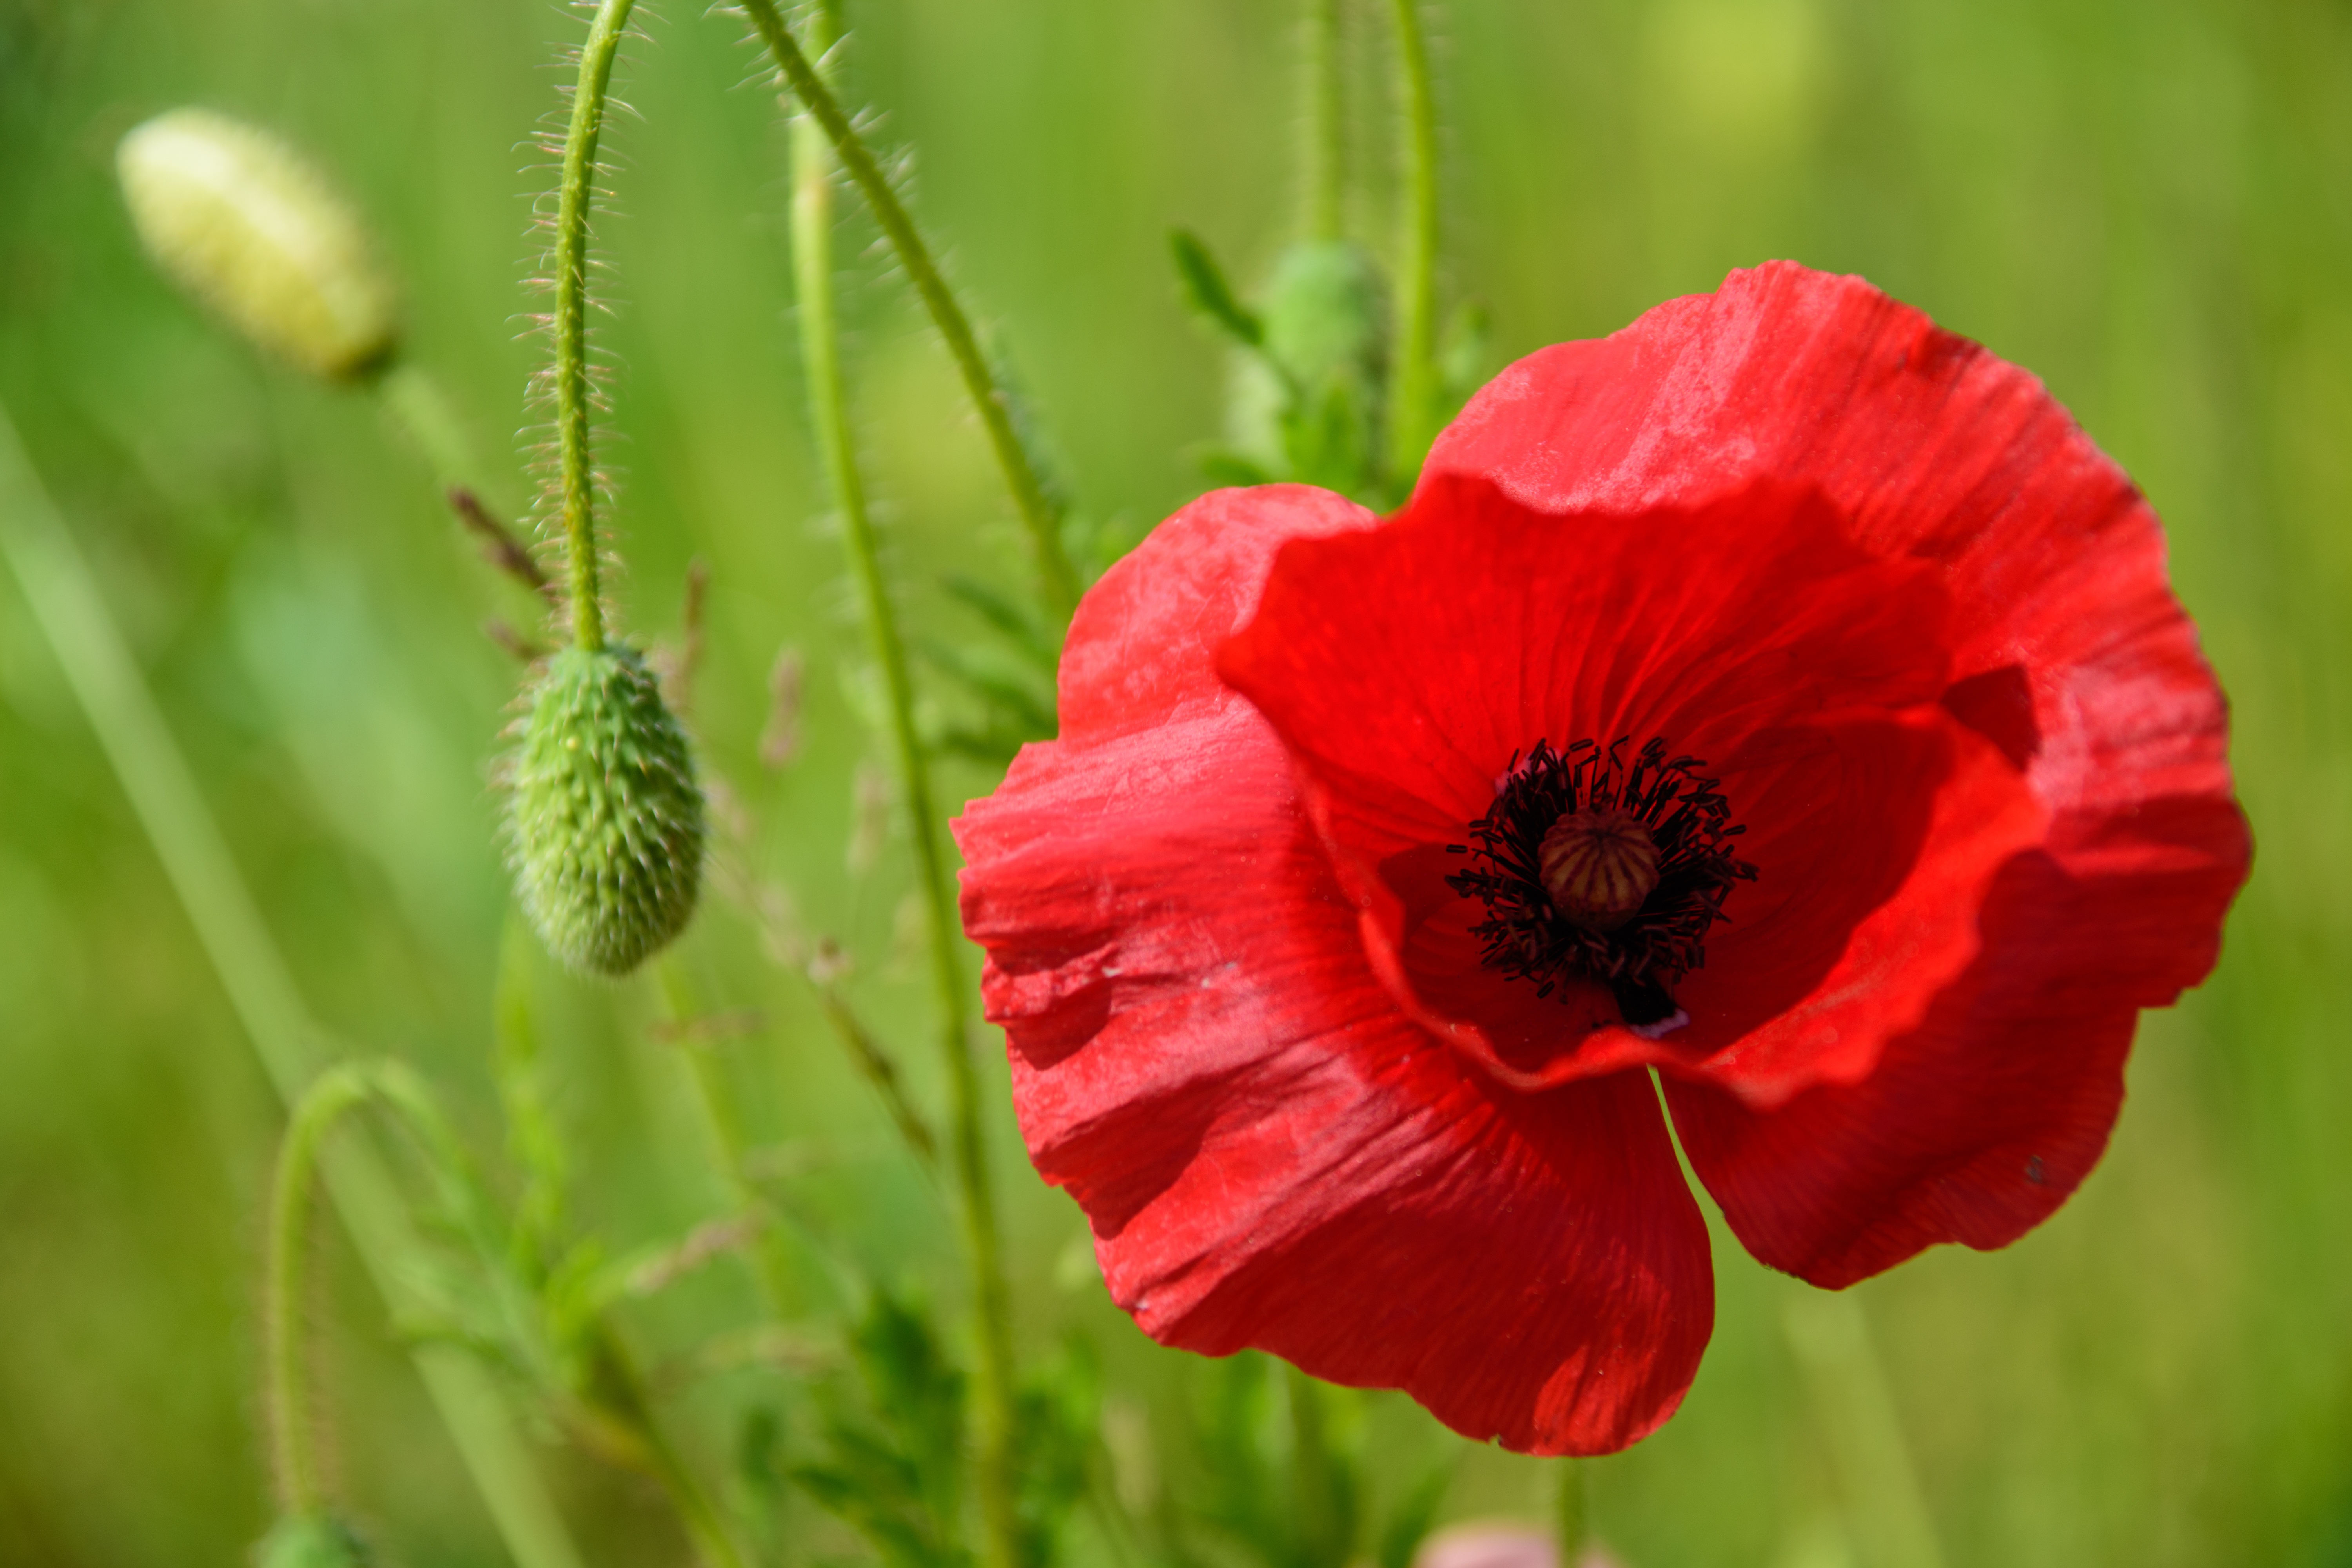
plant, field, meadow, flower, petal, bloom, spring, red, flora, wildflower, pointed flower, klatschmohn, red poppy, poppy, coquelicot, macro photography, flowering plant, poppy bud, annual plant, plant stem, land plant, poppy family